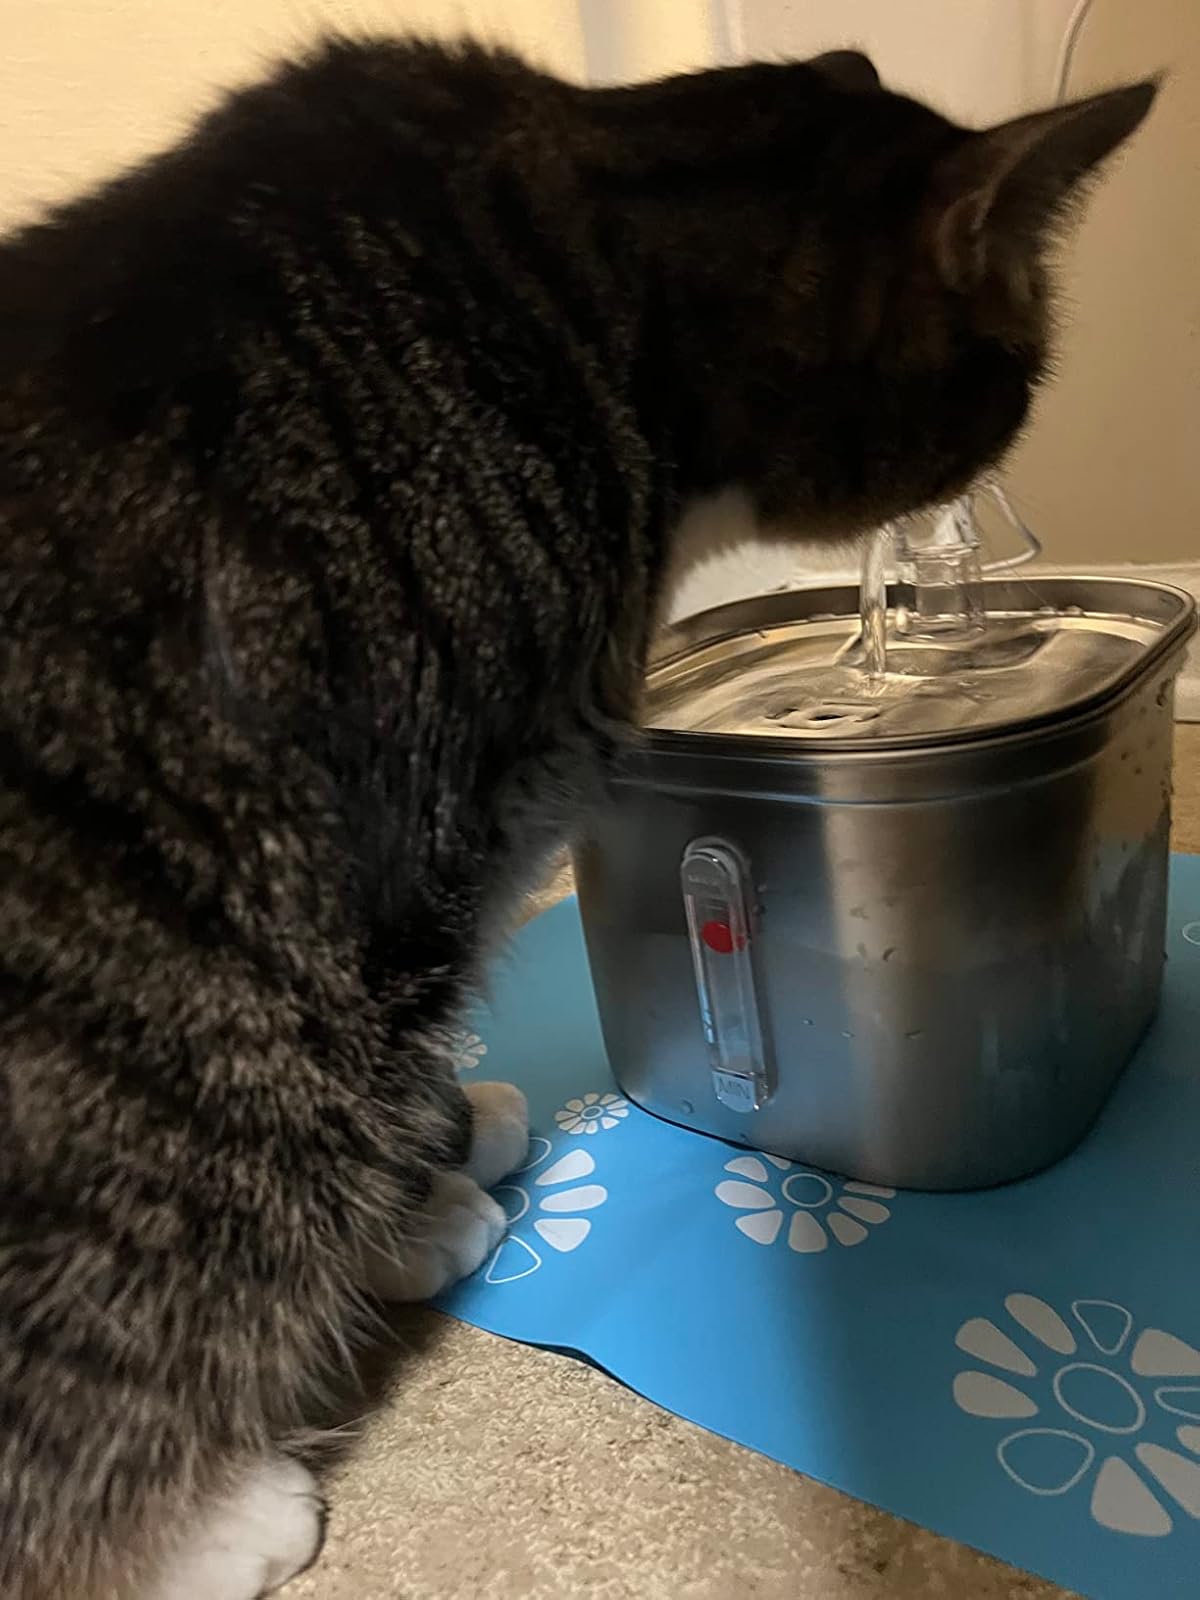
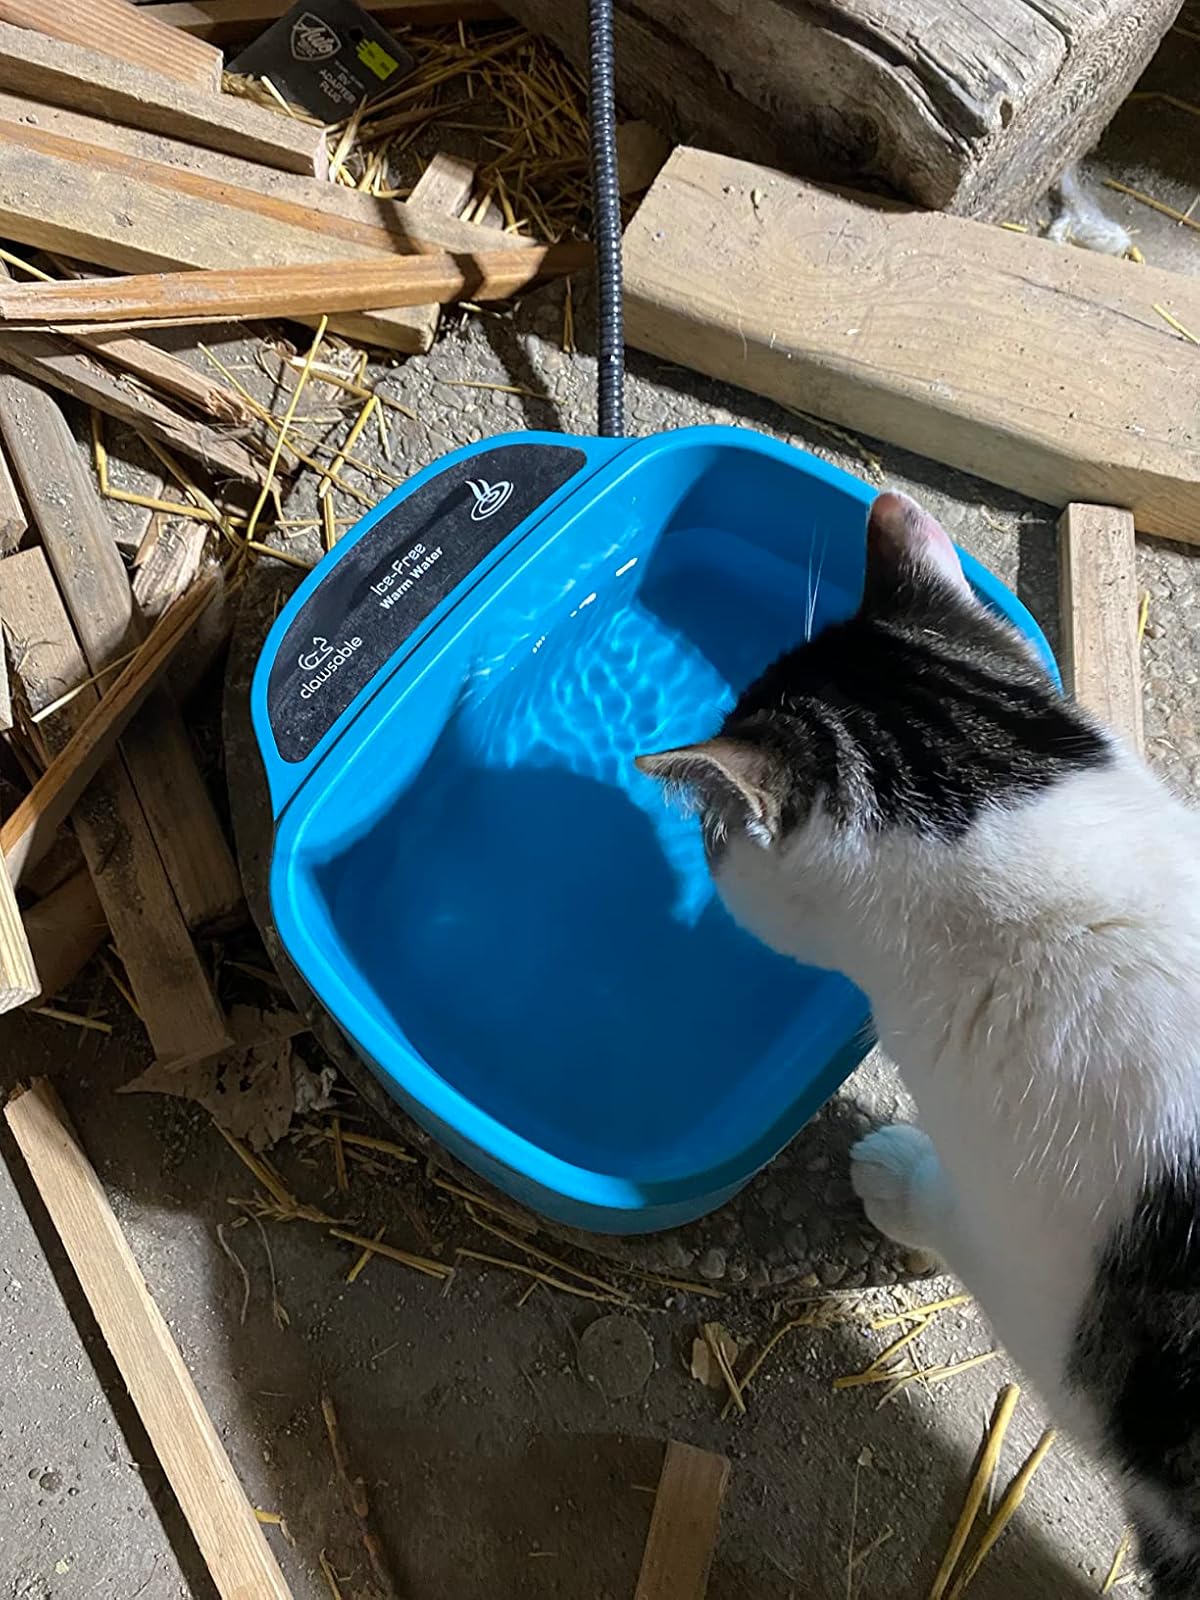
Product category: items_bowl
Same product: no